Royal yacht

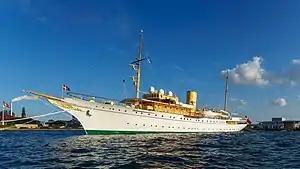
HDMY "Dannebrog"

The Danish royal family have had several royal yachts. Two of them have been named "Dannebrog".